Charles A. McGaw

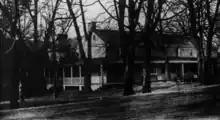
Eagle Hotel in 1917

McGaw served as the sheriff of Harford County for two years starting in November 1889. He had a general store in Abingdon. He worked at a canning factory in Salem County, New Jersey, for three years. McGaw then farmed in Abingdon. On May 1, 1897, McGaw started operating the Rouse House in Bel Air. He renamed the hotel the Eagle Hotel (later it was renamed the Country Club Inn). He sold the hotel in October 1906.